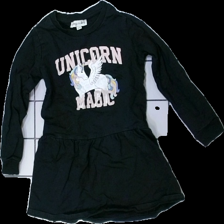
View: front
Type: Dress
Category: Children
Brand: Not in the list
Brand text on label: Amy & Lucy
Colors: Black, White, Pink
Material: 100% Cotton
Cut: Regular, C-collar
Size: 122
Season: All
Price range: <50
Recommended usage: Export
Description: black sweatshirt dress with frills and print
Comment: washed out